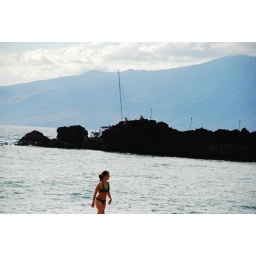
People dive from the black rock in the background. The dive during sunset is thought to be a sacred ritual.